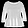
Label: Pullover